Coyote

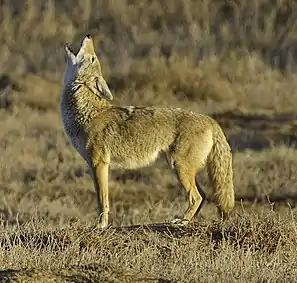
A coyote howling

Being both a gregarious and solitary animal, the variability of the coyote's visual and vocal repertoire is intermediate between that of the solitary foxes and the highly social wolf. The aggressive behavior of the coyote bears more similarities to that of foxes than it does that of wolves and dogs. An aggressive coyote arches its back and lowers its tail. Unlike dogs, which solicit playful behavior by performing a "play-bow" followed by a "play-leap", play in coyotes consists of a bow, followed by side-to-side head flexions and a series of "spins" and "dives". Although coyotes will sometimes bite their playmates' scruff as dogs do, they typically approach low, and make upward-directed bites.